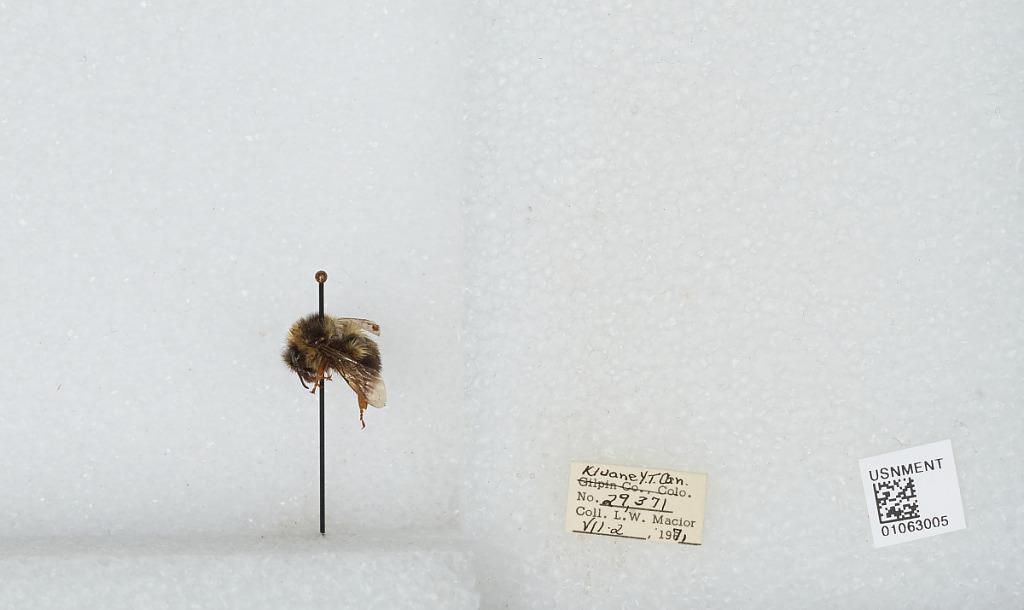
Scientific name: Bombus bifarius nearcticus
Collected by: L. Macior
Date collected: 1971-7-2
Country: Canada
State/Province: Yukon Territory
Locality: Kluane
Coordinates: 60.75, -139.5